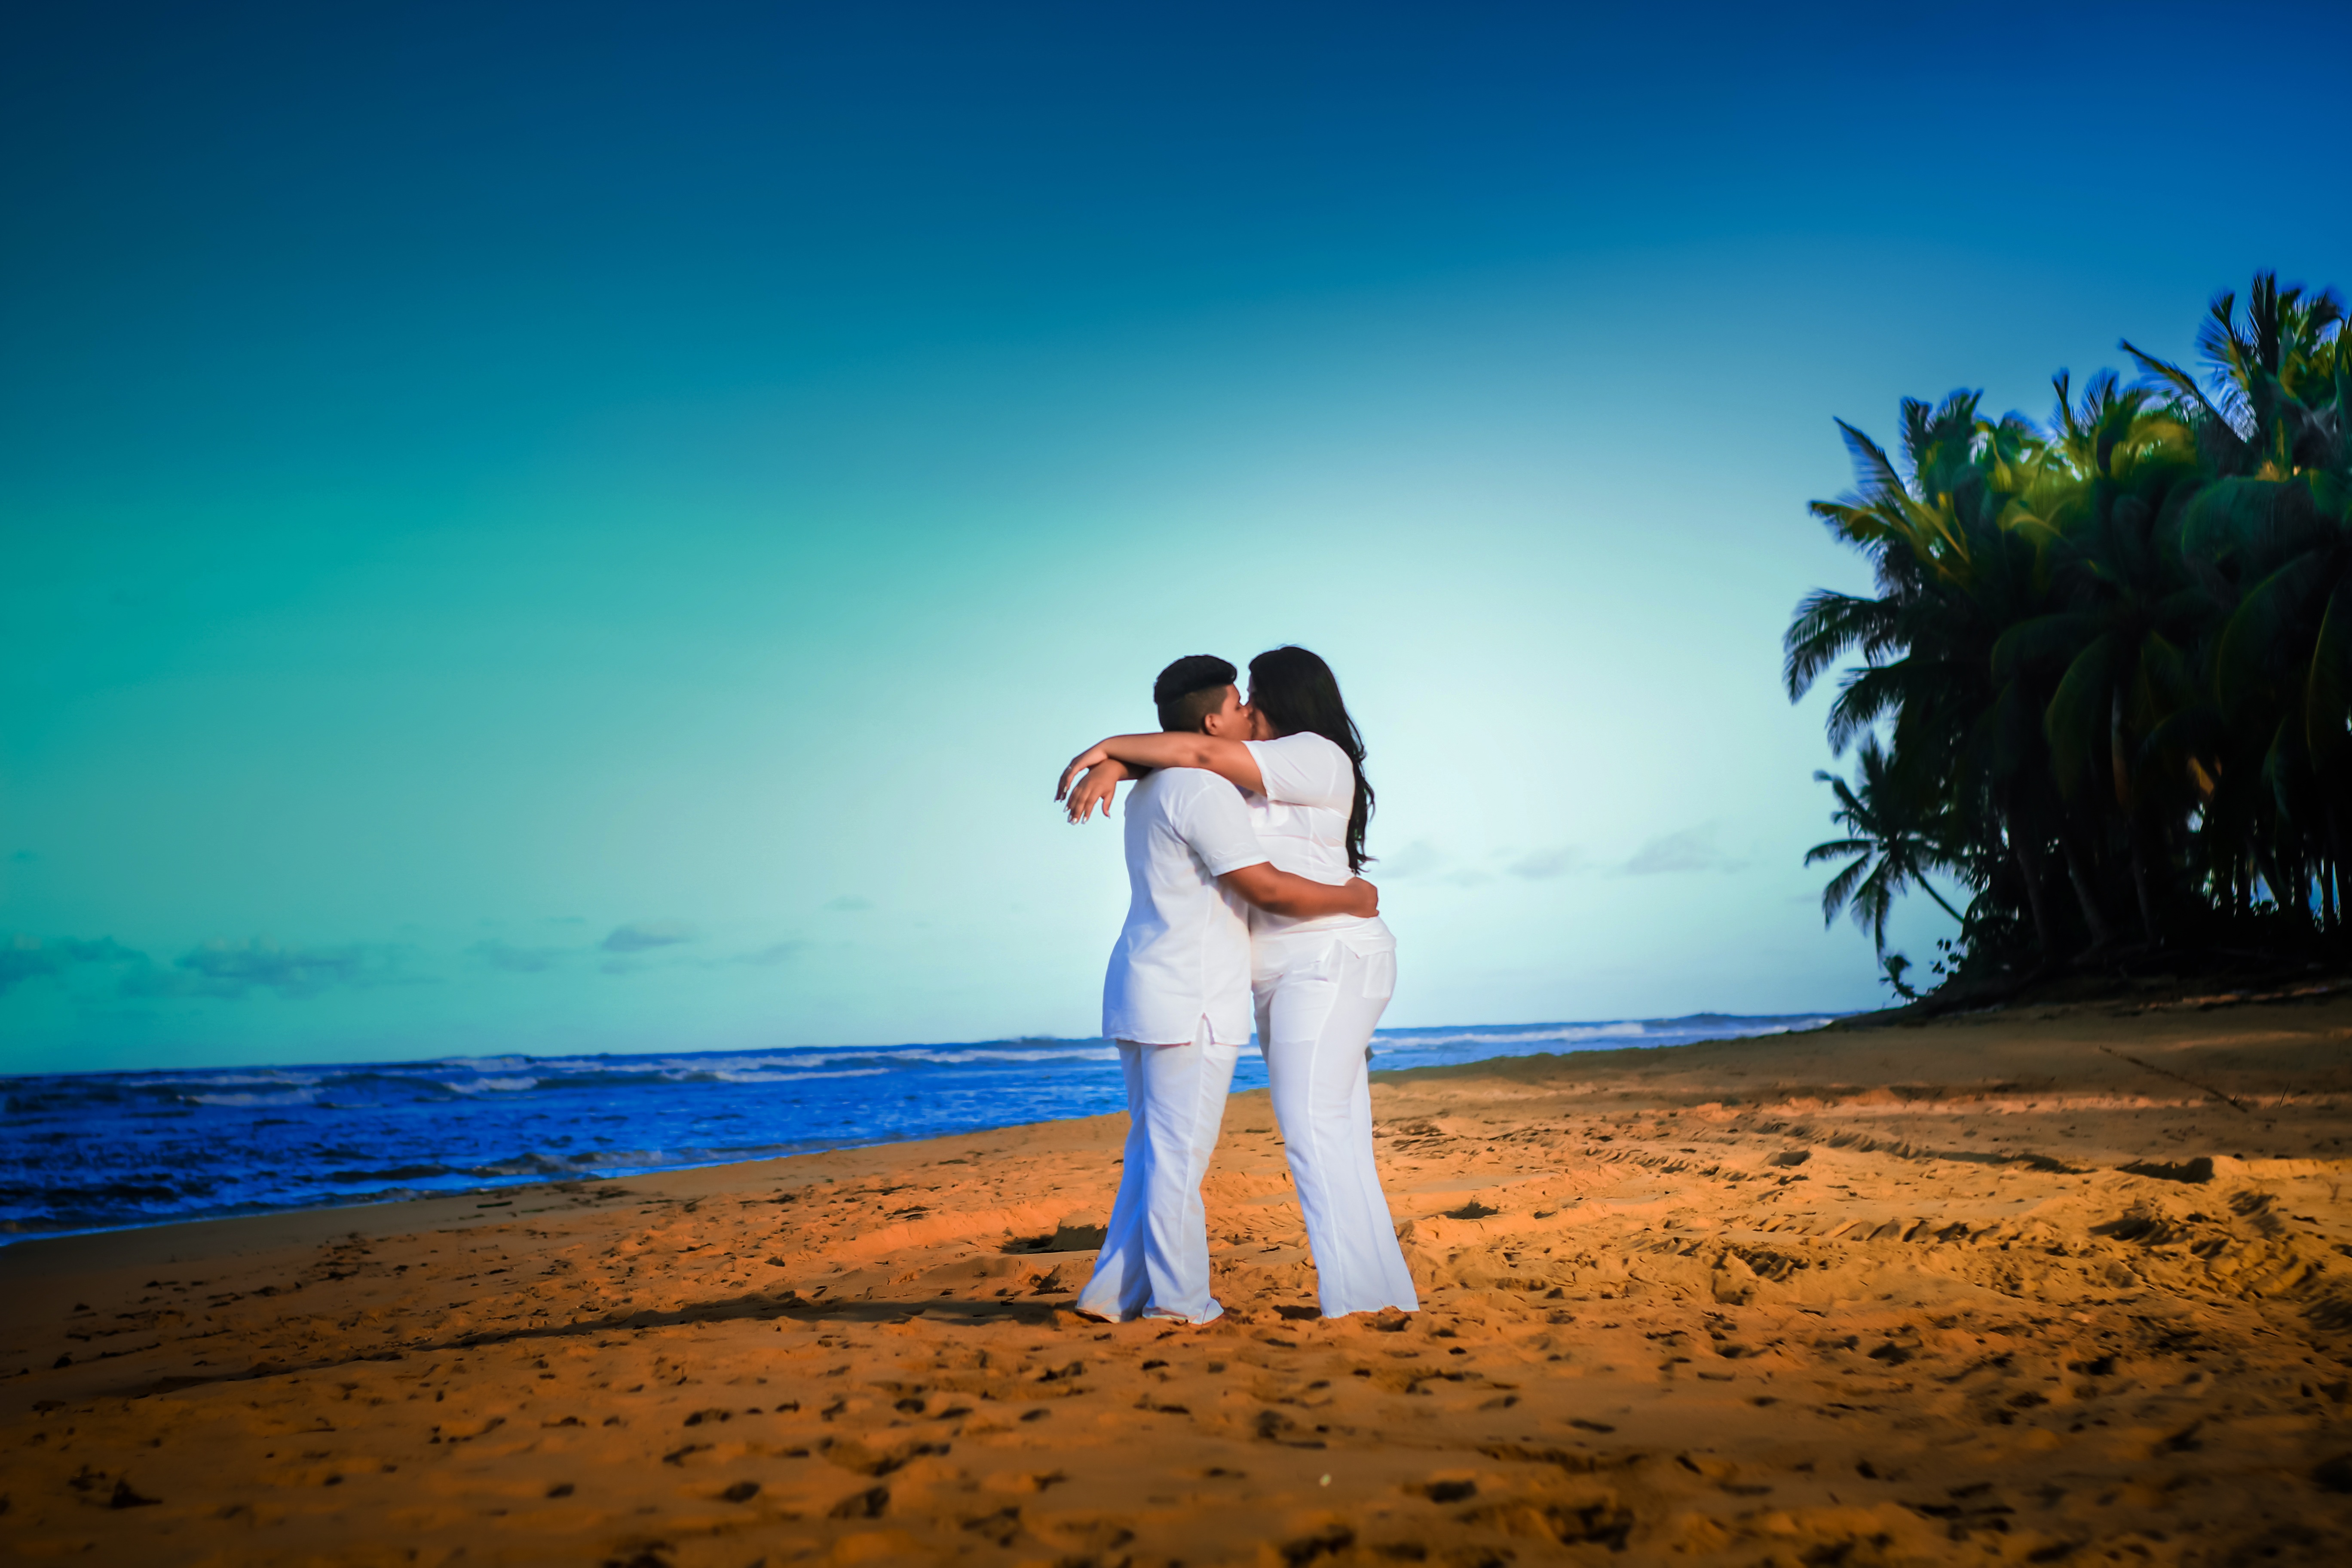
hand, beach, landscape, sea, sky, white, bridge, sunlight, vacation, love, park, kiss, romance, romantic, commitment, blue, wedding, bride, married, marriage, roses, ceremony, happy, happiness, photograph, lovers, beautiful, event, photoshoot, dominican republic, complicity, emotion, bella, marry, romantico, grooms, happy couple, interaction, newlyweds, omar medina films, santo domingo, embracing each other, nuptials, newly married, seized of hand, omar medina dominican, omar medina i fell in love, omar medina my dream, karlina rivera